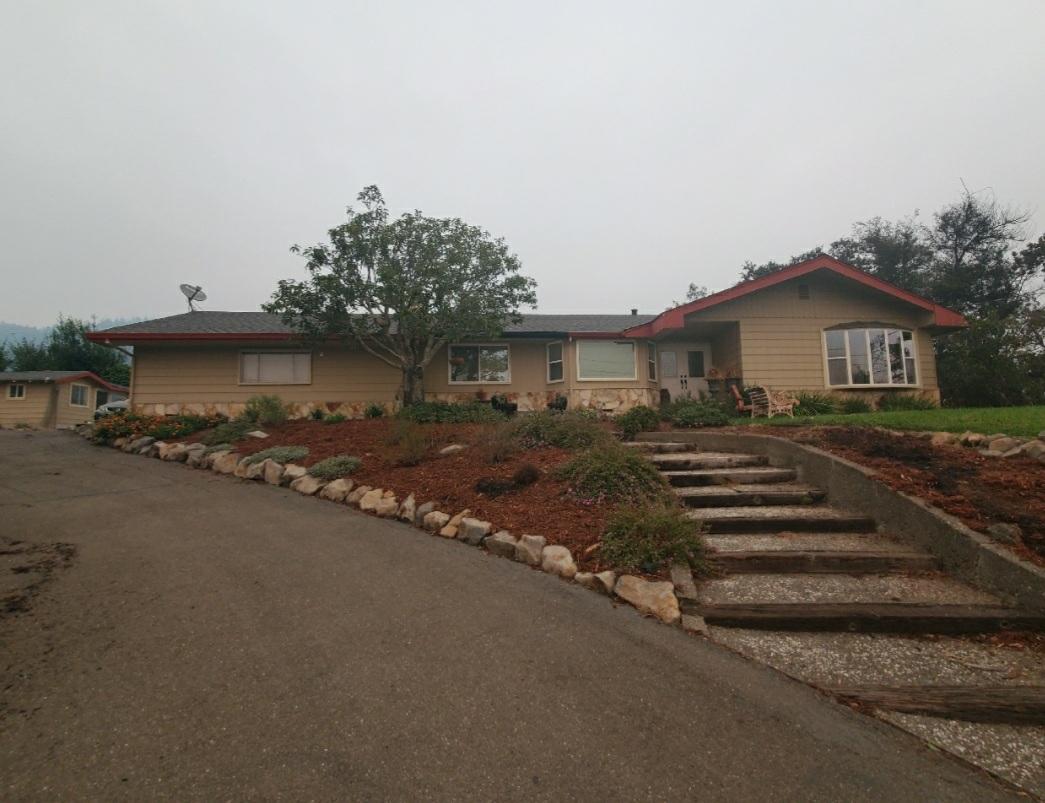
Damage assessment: affected